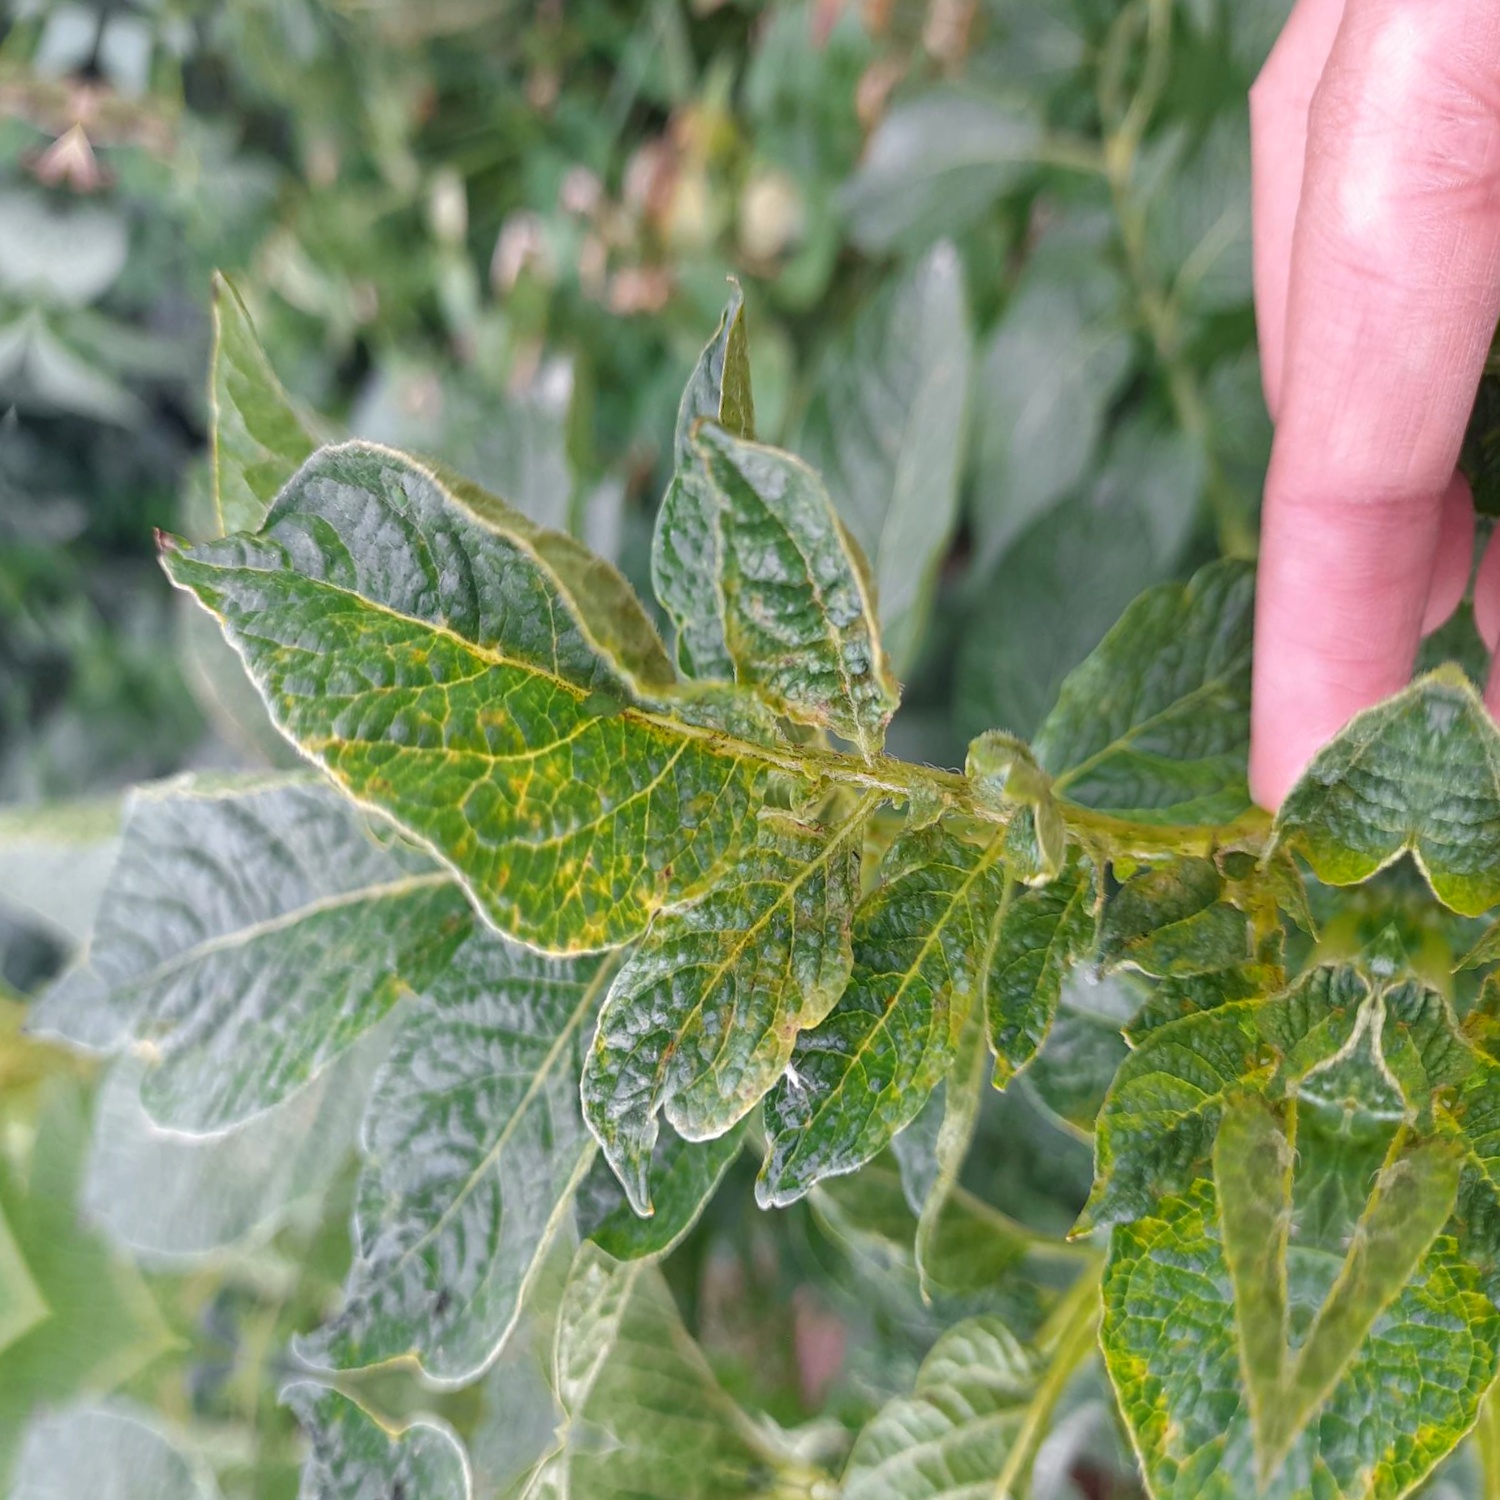
Etiqueta: Virus